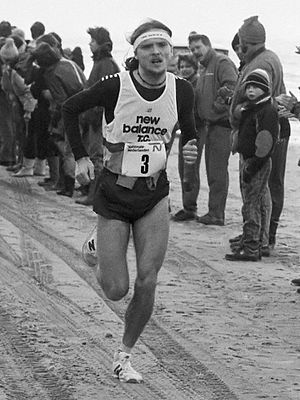
Døde i 2019 / Januar
Døde i 2019 er en liste over notable personer, der er afgået ved døden i 2019.